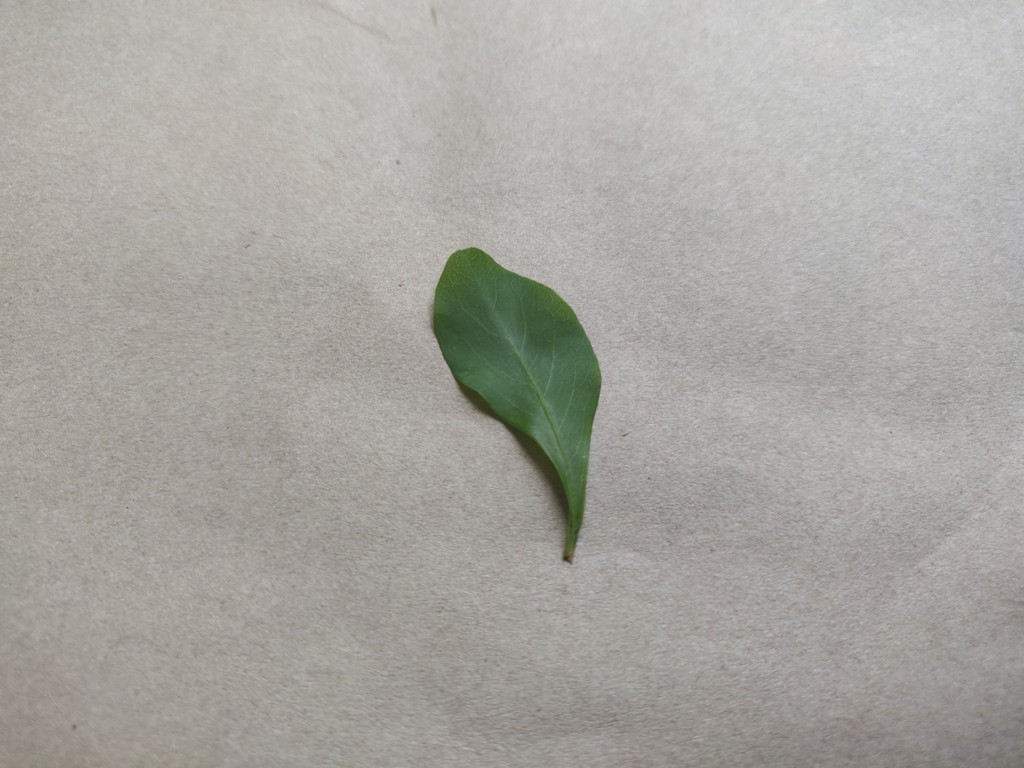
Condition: Healthy
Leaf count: single
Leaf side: front